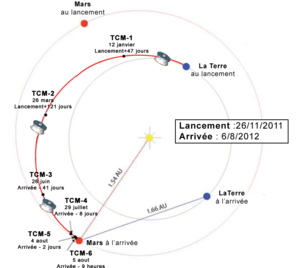
Mars Science Laboratory
Mars Science Laboratory est une mission d'exploration de la planète Mars à l'aide d'un astromobile développé par le centre JPL associé à l'agence spatiale américaine de la NASA. La sonde spatiale est lancée le 26 novembre 2011 par un lanceur Atlas V. Le site d'atterrissage, sur lequel la sonde spatiale s'est posée le 6 août 2012, se situe dans le cratère Gale. Celui-ci présente dans un périmètre restreint donc compatible avec l'autonomie du rover, des formations reflétant les principales périodes géologiques de la planète dont celle — le Noachien — qui aurait pu permettre l'apparition d'organismes vivants. Au cours de sa mission, l'astromobile, nommé Curiosity, va rechercher si un environnement favorable à l'apparition de la vie a existé, analyser la composition minéralogique, étudier la géologie de la zone explorée et collecter des données sur la météorologie et les radiations qui atteignent le sol de la planète. La durée de la mission est fixée initialement à une année martienne soit environ 669 sols ou 687 jours terrestres.
L’exploration de Mars tient une place particulièrement importante dans les programmes scientifiques d'exploration du système solaire des principales puissances spatiales. En 2016, plus de quarante sondes, orbiteurs et atterrisseurs ont été envoyés vers Mars depuis le début des années 1960. Cet intérêt pour Mars répond à plusieurs motivations. Mars constitue d'abord une destination proche ce qui permet d'y envoyer relativement facilement des engins spatiaux. Par ailleurs, contrairement aux autres planètes du Système solaire, Mars a sans aucun doute connu par le passé des conditions assez proches de celles régnant sur Terre qui ont pu, mais cela reste à confirmer, permettre l'apparition de la vie. Depuis l'invention du télescope, cette planète de type terrestre intrigue les scientifiques comme le grand public. Mais le premier survol de Mars par la sonde américaine Mariner 4 dévoile une planète beaucoup moins accueillante que prévu dotée d'une atmosphère très ténue, sans champ magnétique pour la protéger des rayonnements stérilisants et comportant une surface d'apparence lunaire très ancienne.